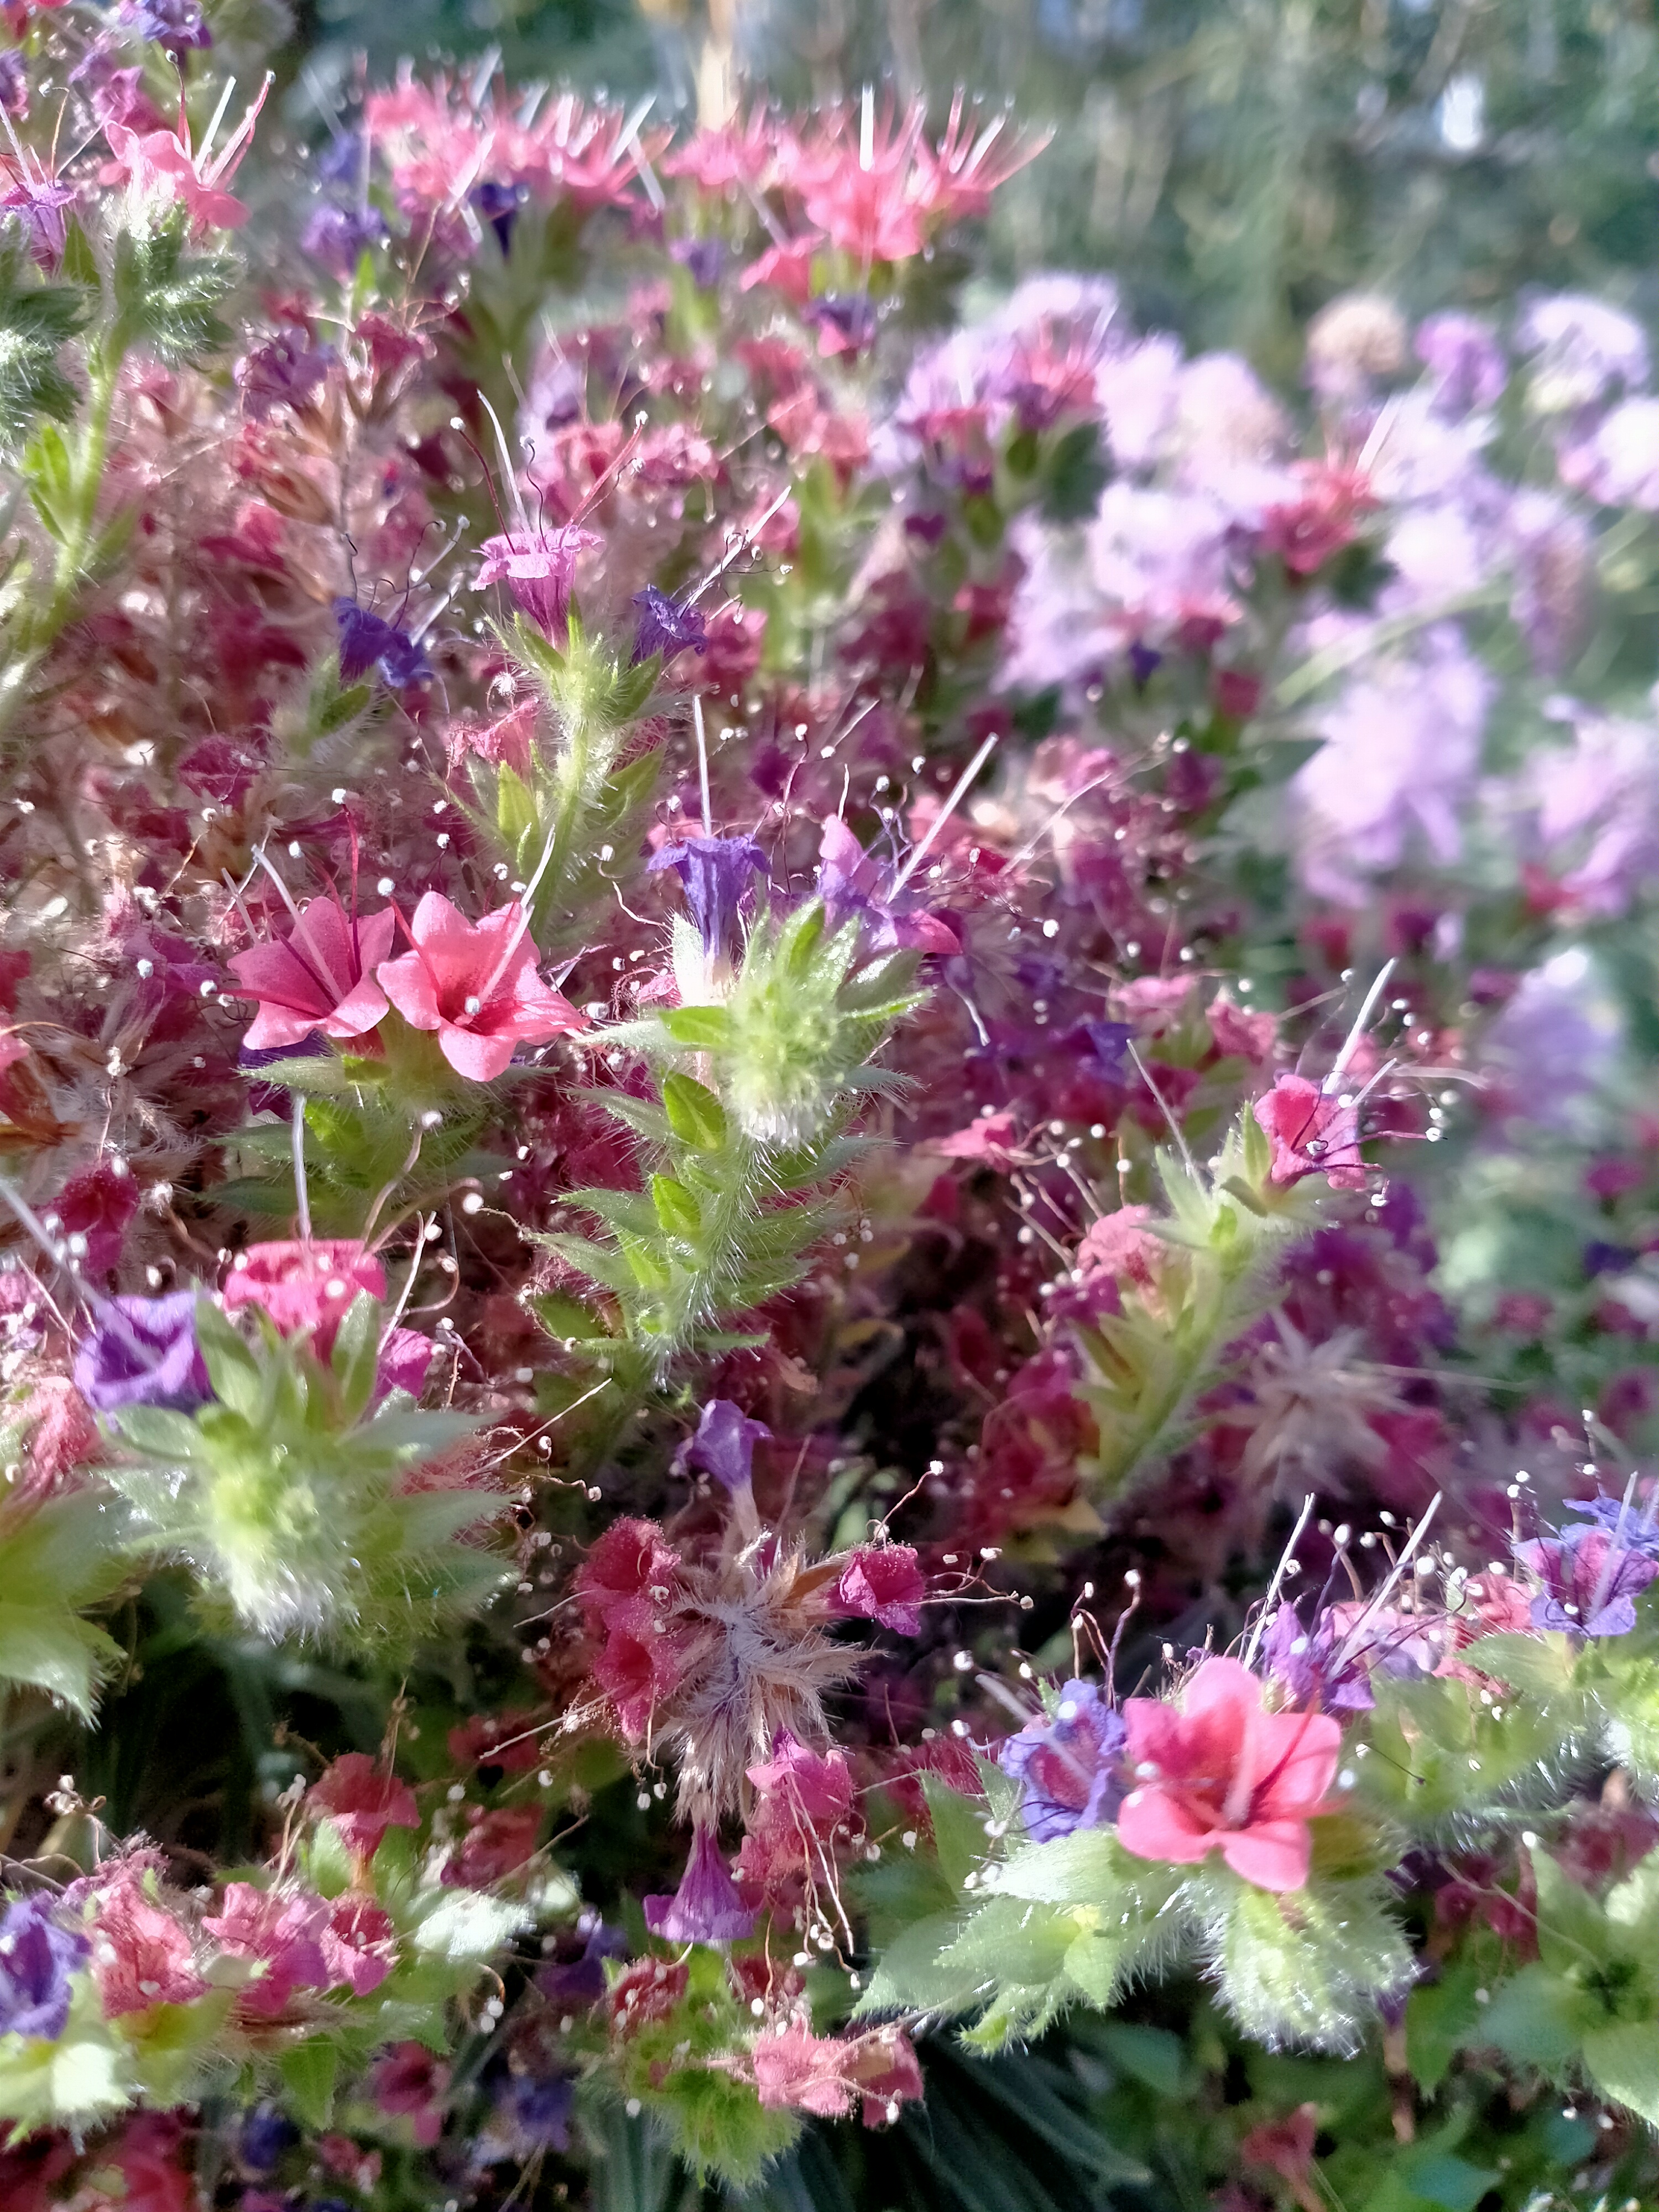
Meise, belgium, colors, explosion, green, purple, pink, flower, plant, terrestrial plant, petal, groundcover, shrub, flowering plant, annual plant, subshrub, magenta, herbaceous plant, herb, wildflower, broomrape, buddleia, stonecrop family